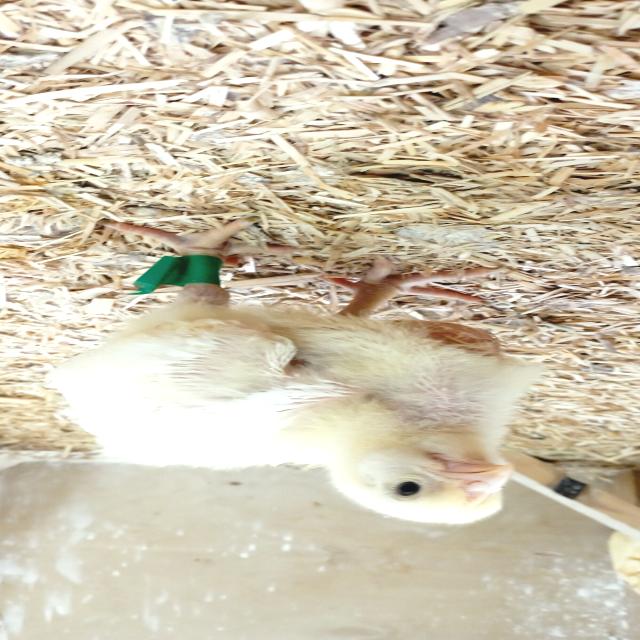
Weight: 390 g